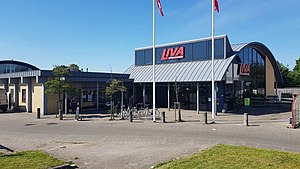
Liva Stormarked
Nordlige ende af butikken på Galgebjergvej
Nordlige ende af Liva Stormarked på Galgebjergvej i Kolding
Liva Stormarked er en supermarkedskæde med i alt 2 butikker i Kolding.